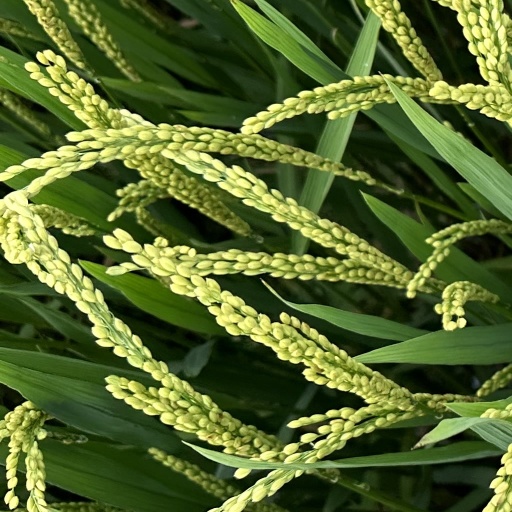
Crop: rice